European Pirate Party

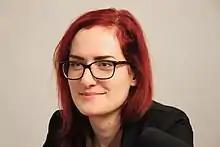
Markéta Gregorová, Former President of the European Pirate Party, in February 2019

The European Pirates (PIRATES) or European Pirate Party (PPEU) is a pirate European political alliance. Despite its organisation and sometimes being referred to as a "European party" or "transnational party", the European Pirate Party does not meet the requirements to register as a European political party.